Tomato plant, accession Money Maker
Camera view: horizontal (90 deg, fisheye); turntable rotation: 30 degrees
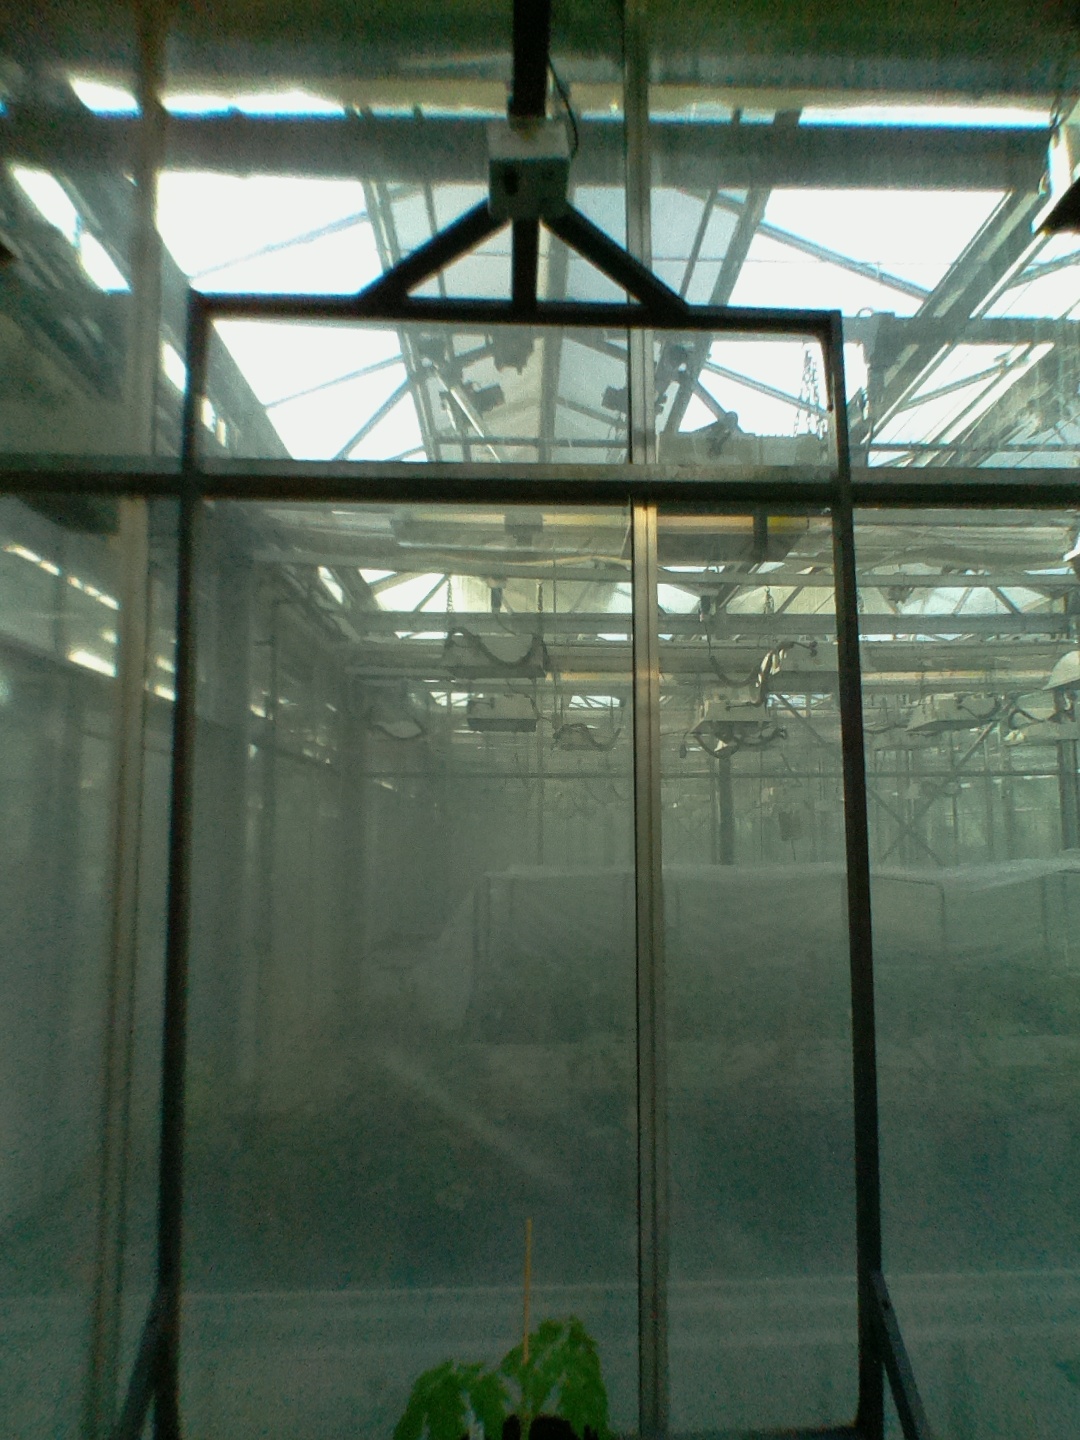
BBCH growth stage 13: 6 of true leaves visible